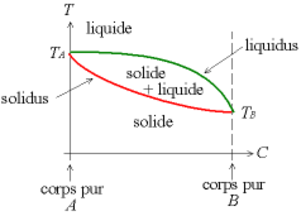
Cas simple d'un diagramme binaire
Le solidus du diagramme de phase d'un matériau sépare le domaine où le matériau est entièrement solide de celui où coexistent solide et liquide. À température croissante, croiser le solidus revient à initier la fusion partielle ; à température décroissante, cela revient à terminer la solidification. La notion de solidus est utilisée en chimie, en métallurgie et en pétrologie.
Le liquidus du diagramme de phase d'un matériau sépare le domaine où le matériau est entièrement liquide de celui où coexistent solide et liquide. À température décroissante, croiser le liquidus revient à initier la cristallisation partielle ; à température croissante, cela revient à terminer la fusion. La notion de liquidus est utilisée en chimie, en métallurgie et en pétrologie.